Catz

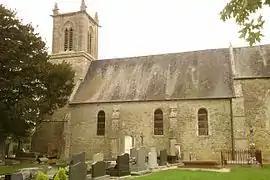
The church of Saint

Catz is a former commune in the Manche department in Normandy in north-western France. On 1 January 2019, it was merged into the commune Carentan-les-Marais.